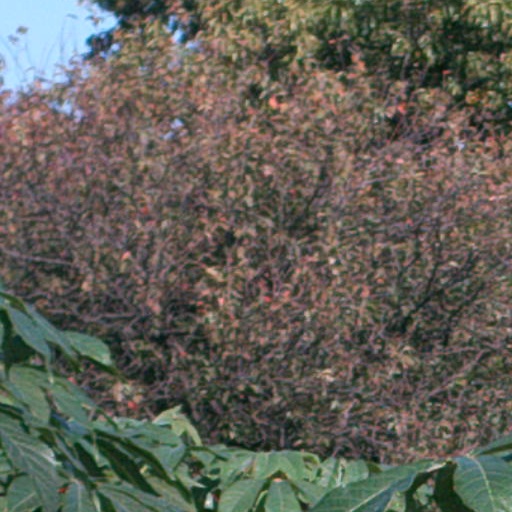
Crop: cassava